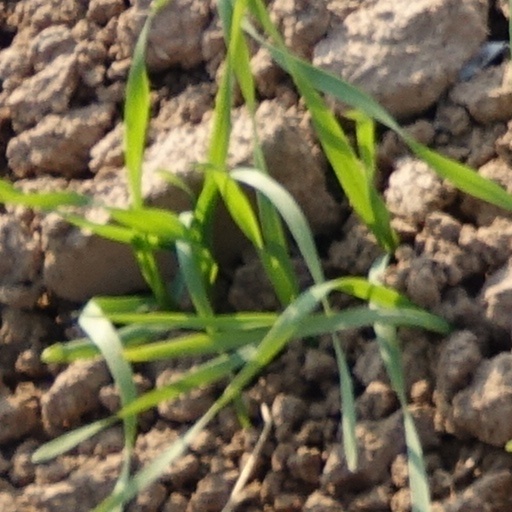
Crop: wheat